Describe the emotion expressed in this image:  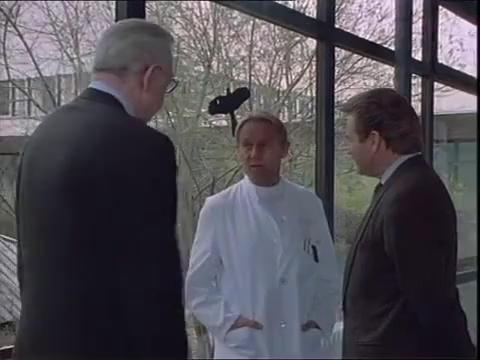
This person displays Fear, valence and arousal with low intensity.